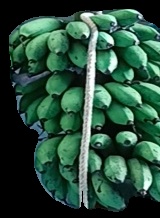
Variety: rasbale
Grade: grade2